Common krait

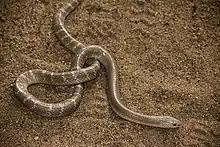
A rare case of albinism in kraits

The common krait feeds primarily on other snakes, including venomous snakes like other kraits and vipers. It also feeds on small rodents, lizards, birds and frogs. Cannibalism and scavenging are known in this species. The young are known to prey on arthropods and the "blind snakes" snakes of the family Typhlopidae.